Santa Maria del Suffragio, Ravenna

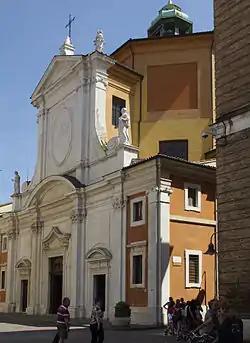
Church of Santa Maria del Suffragio (Intercession) in Ravenna (consecrated 1728)

Santa Maria del Suffragio is a Late-Baroque-style, Roman Catholic church located on Via Serafino Ferruzzi in Ravenna, region of Emilia Romagna, Italy.